Playing It Wild

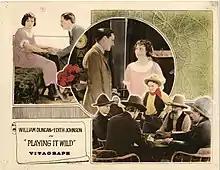

Playing It Wild is a 1923 American silent Western film directed by William Duncan and starring Duncan, Edith Johnson and Francis Powers.